Beryl Bryant

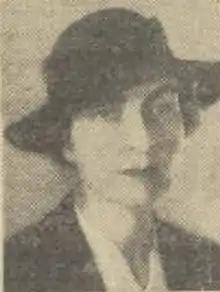
Beryl Bryant, c.1935

Beryl Annear Bryant (1893 – 31 May 1973) was an Australian stage actress and theatrical producer born in America who was active in the 1930s and 1940s. She was responsible for first bringing the plays of Patrick White to the stage. Her career had many parallels with that of Doris Fitton and her Independent Theatre.